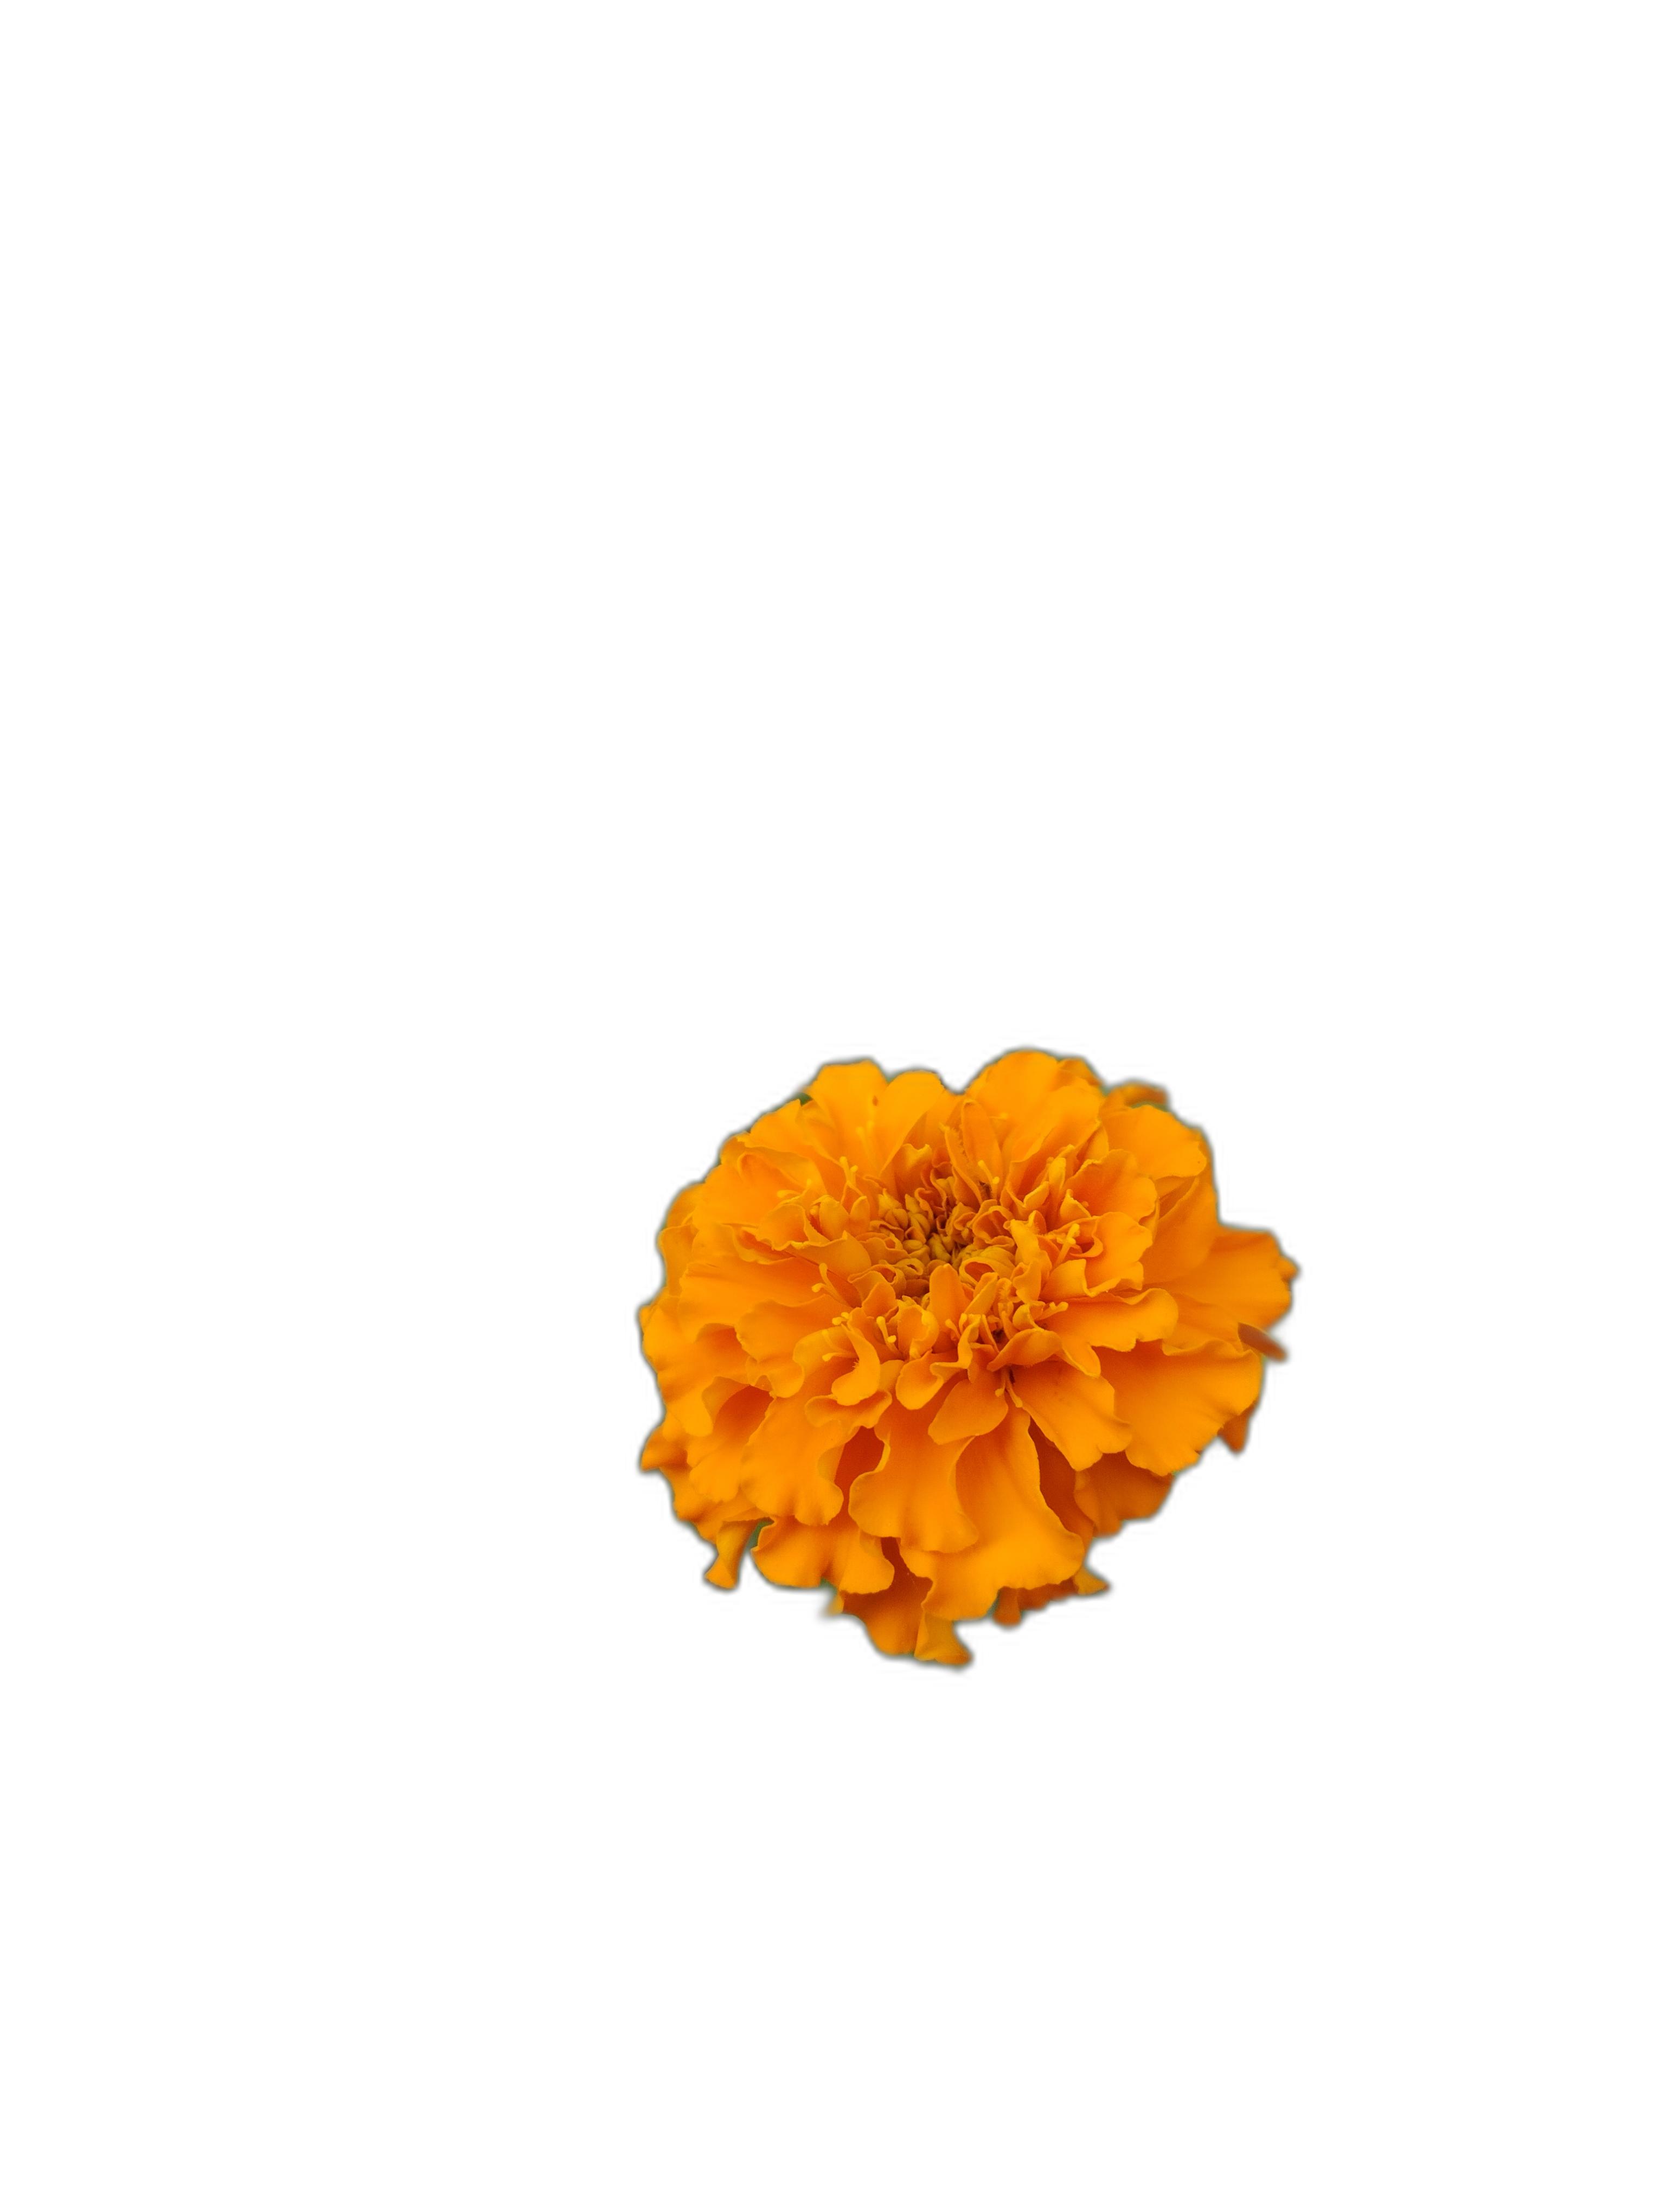
Label: Marigold